Yasin Qasem Muhammad Ismail

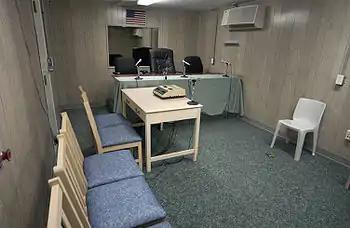
Combatant Status Review Tribunals were held in a 3x5 meter trailer where the captive sat with his hands and feet shackled to a bolt in the floor.

Following the Supreme Court's ruling the Department of Defense set up the Office for the Administrative Review of Detained Enemy Combatants.